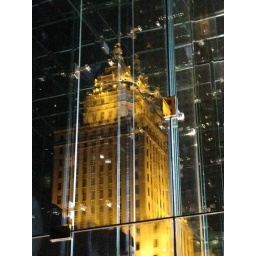
Crown Building Reflected in Apple Store glass box